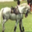
Label: horse